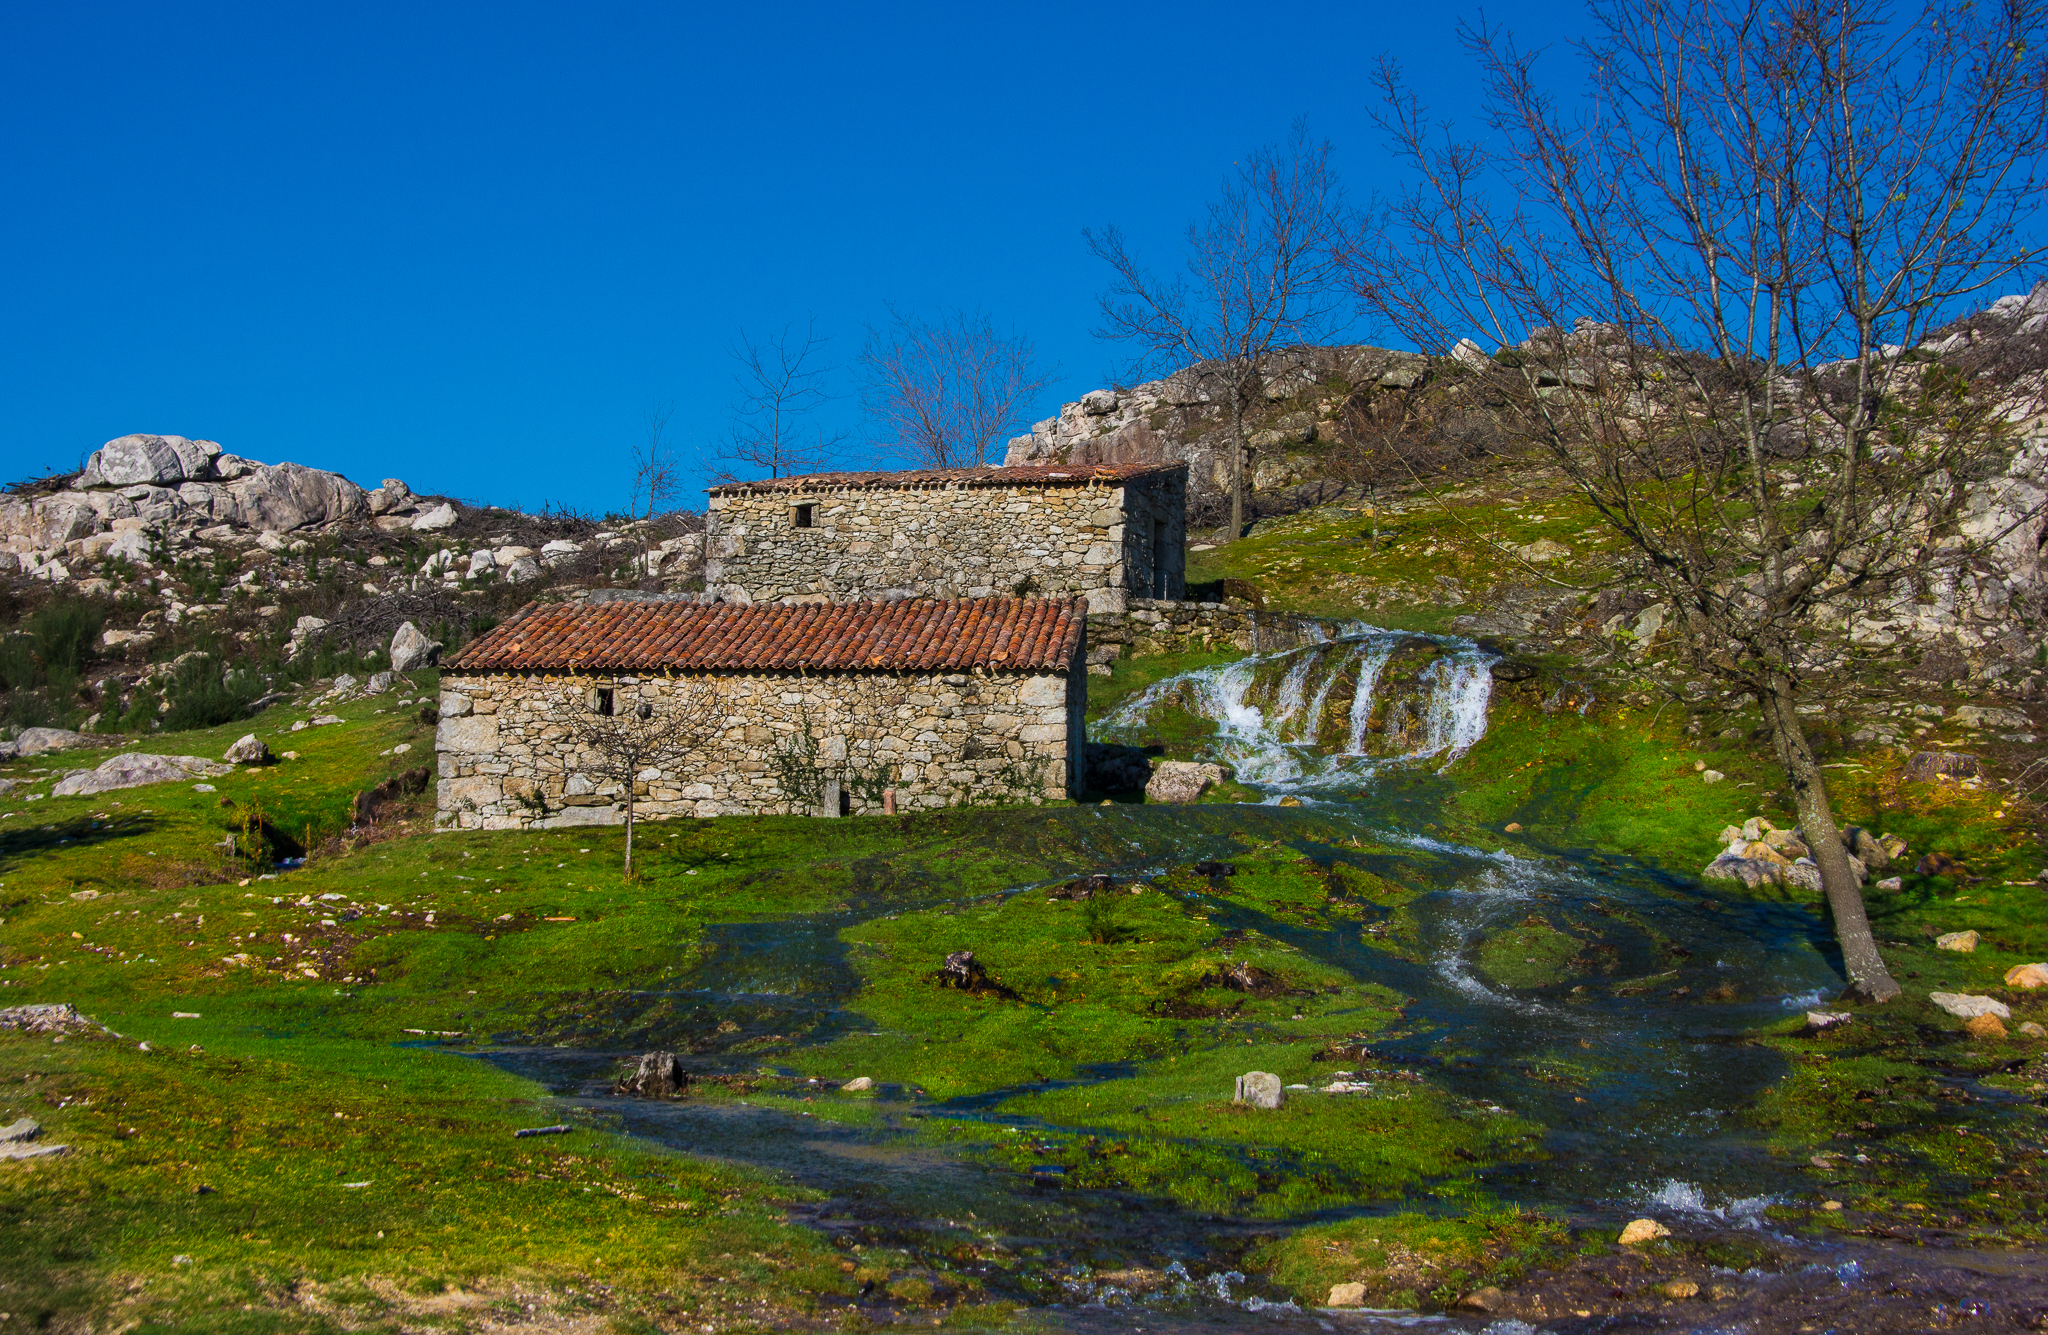
landscape, mountain, building, valley, mountain range, village, spain, ruins, monastery, galicia, pontevedra, paisajes, estate, espana, ggl1, gaby1, xovesphoto, sonya77, tamron18250, molinos, molinosdeagua, rural area, mui os, mui osdofol nedopic n